Callinectes sapidus

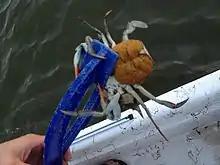
Female blue crab with eggs

"C. sapidus" is native to the western edge of the Atlantic Ocean from Cape Cod to Argentina and around the entire coast of the Gulf of Mexico. It has recently been reported north of Cape Cod in the Gulf of Maine, potentially representing a range expansion due to climate change. It has been introduced (via ballast water) to Japanese and European waters, and has been observed in the Baltic, North, Mediterranean, and Black Seas. The first record from European waters was made in 1901 at Rochefort, France. In some parts of its introduced range, "C. sapidus" has become the subject of crab fishery, including in Greece, where the local population may be decreasing as a result of overfishing. In Italy, public awareness of the detrimental impact of this species on local molluscs is rapidly growing and, especially in the Po delta area and on the Adriatic Sea coast, eradication efforts are undergoing, both by local authorities and by local fishermen.